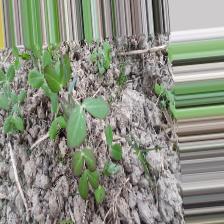
Label: Normal